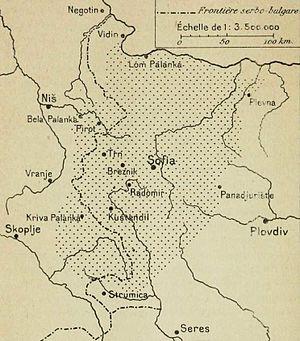
Le Pays Šops